Jean Gaudreau

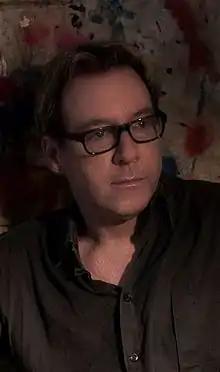
Jean Gaudreau in his studio in 2015

Jean Gaudreau (born May 27, 1964) is a Canadian artist, painter, and engraver.